Pietro Bembo

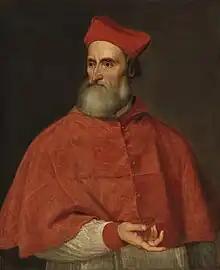
Titian's "Portrait of Cardinal Pietro Bembo"

Pietro Bembo, (20 May 1470 – 18 January 1547) was a Venetian scholar, poet, and literary theorist who also was a member of the Knights Hospitaller and a cardinal of the Catholic Church. As an intellectual of the Italian Renaissance (15th–16th c.), Pietro Bembo greatly influenced the development of the Tuscan dialect as a literary language for poetry and prose, which, by later codification into a standard language, became the modern Italian language. In the 16th century, Bembo's poetry, essays and books proved basic to reviving interest in the literary works of Petrarch. In the field of music, Bembo's literary writing techniques helped composers develop the techniques of musical composition that made the madrigal the most important secular music of 16th-century Italy.